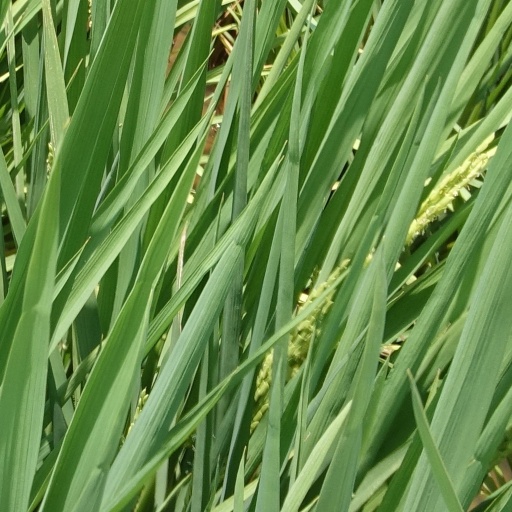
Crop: rice